Forget About Us

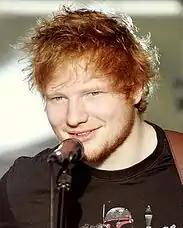

"Forget About Us" was recorded at Perrie's home studio in London, after she was sent a demo version of the track by Ed Sheeran. Prior to its release date it had been described by "NME" as a "sun-dappled stomper with a powerhouse vocal, while "Billboard" further described the single as "having Katy Perry and Kelly Clarkson vibes". It is a pop ballad single with influences of country music and lyrics addressing past relationships and friendships written from Perrie's perspective. Critics and reviews speculated over who the lyrics referred to, including ex-fiancé Zayn Malik.